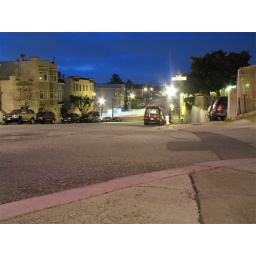
the first j train of saturday morning goes by down the hill